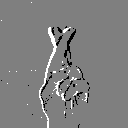
ASL letter: r